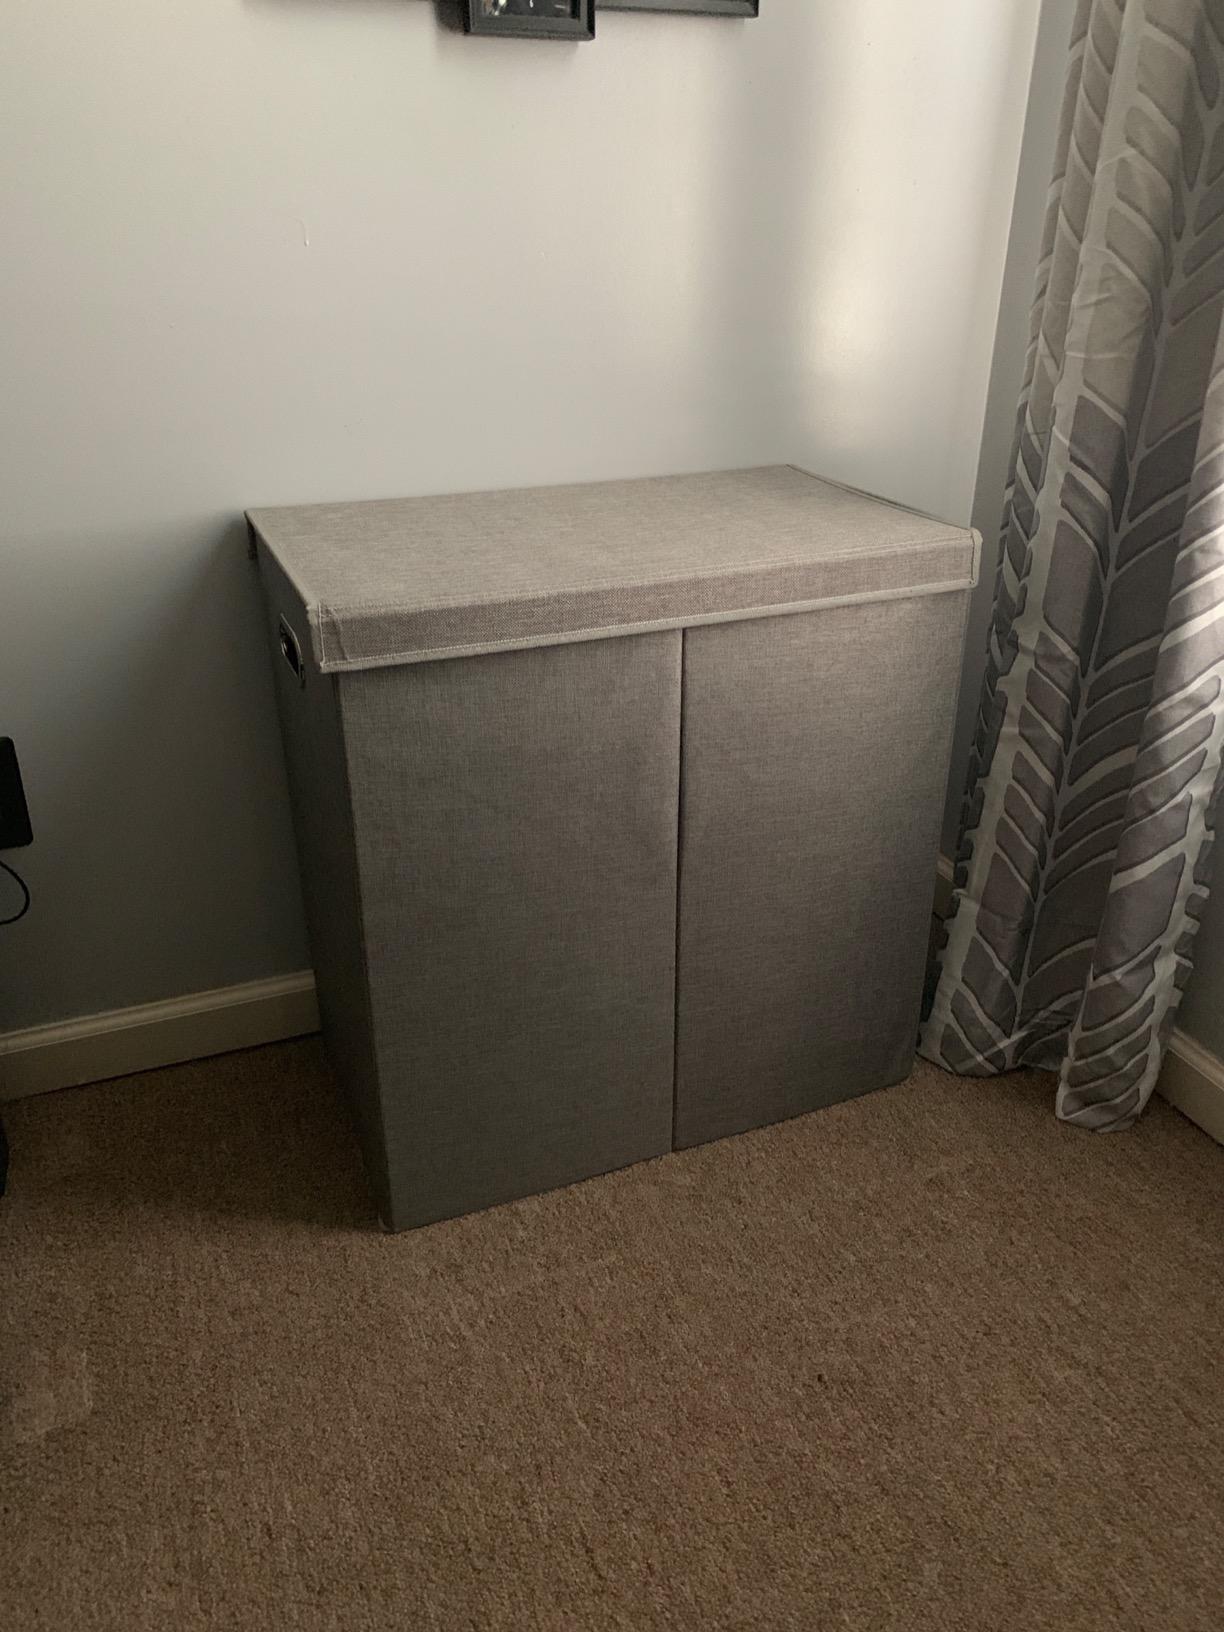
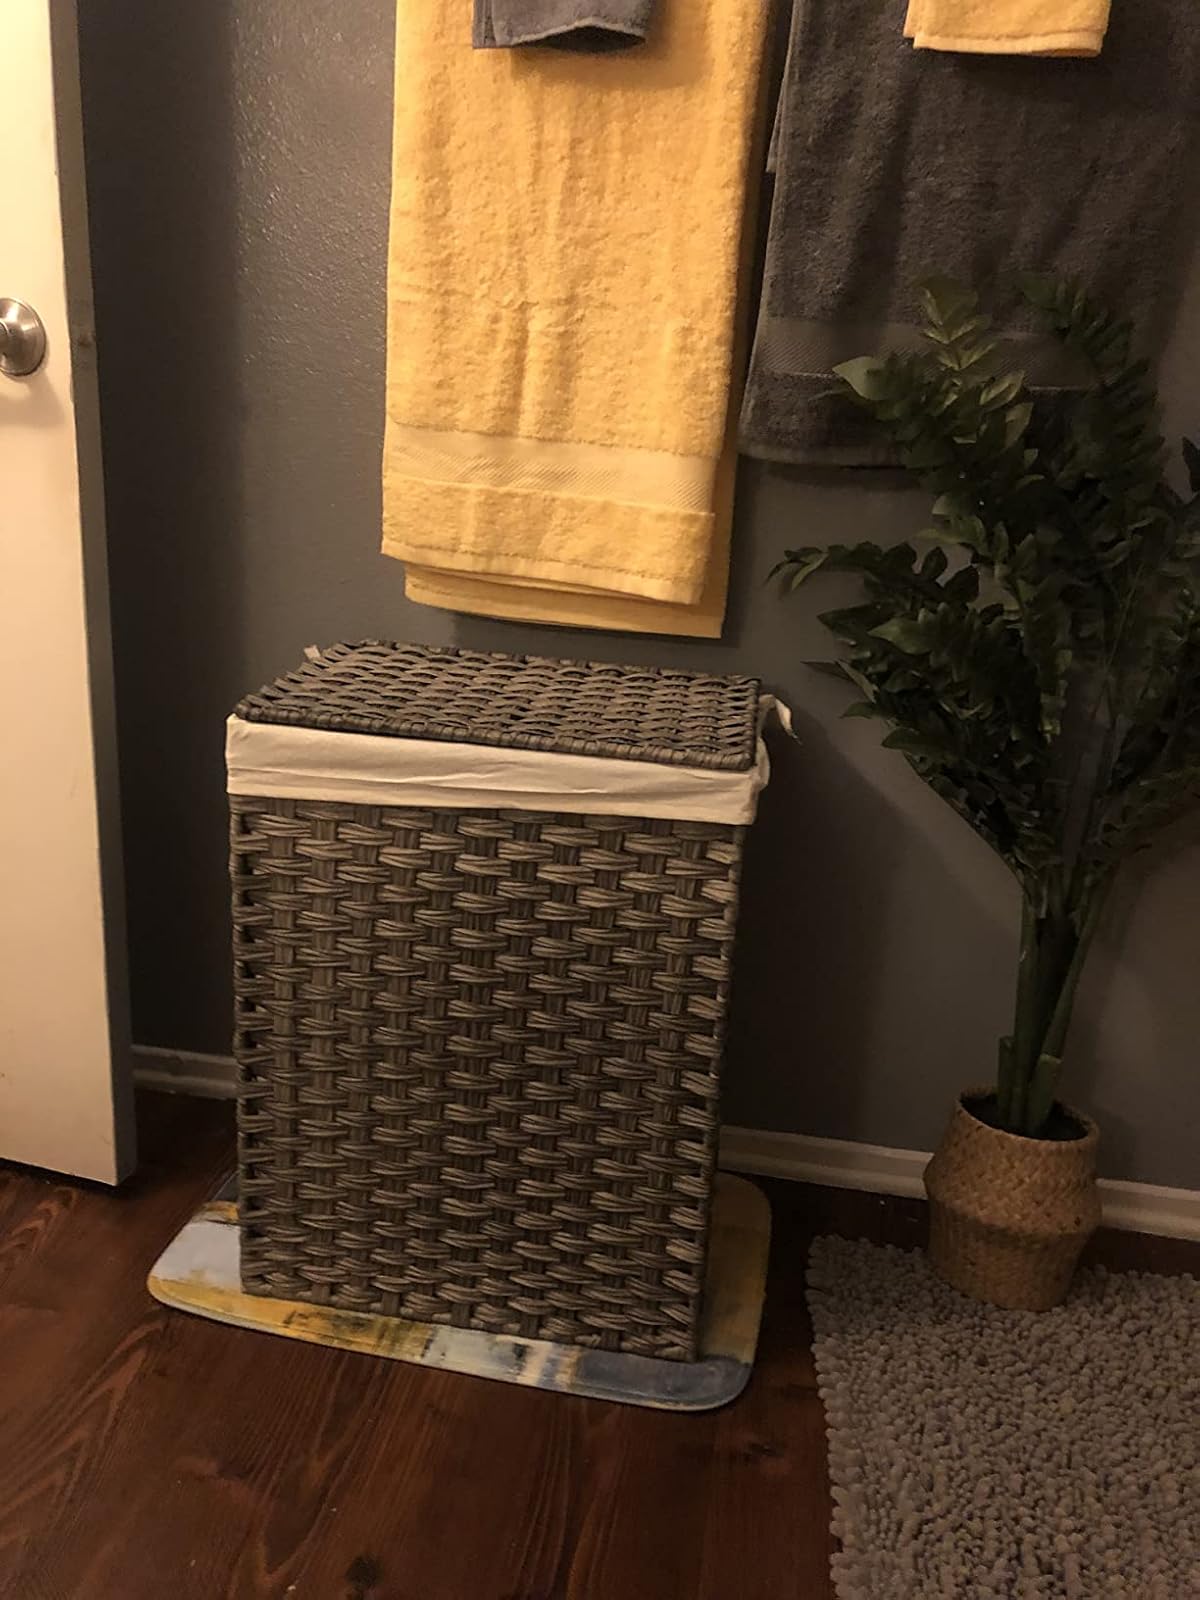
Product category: items_hamper
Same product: no